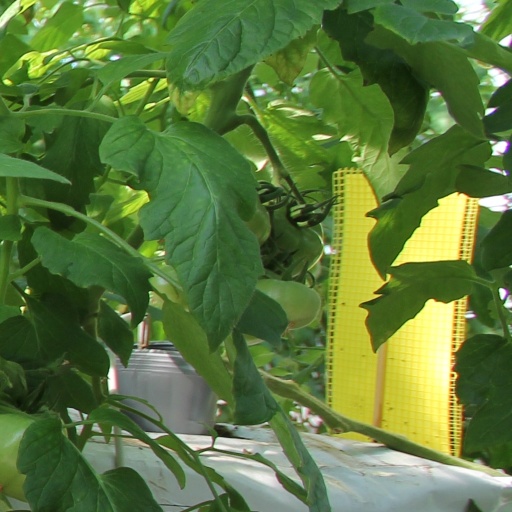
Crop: tomato